Northern pikeminnow

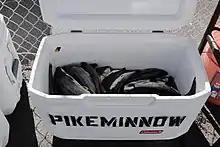
Northern pikeminnow caught as part of the Bonneville Power Administration's Sport Reward Program.

While historically northern pikeminnow have not been of interest commercially nor to sport anglers, Washington and Oregon state fisheries agencies and the Bonneville Power Administration have placed a bounty on them to reduce predation on scarce salmon stocks. A commercial fishery has developed based on that bounty. The current International Game Fish Association all tackle world record for northern pikeminnow is from the Snake River near Almota, Washington.